Nolan Ryan

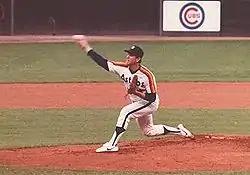
Ryan pitching for the Astros in 1983

On July 9, 1972, Ryan struck out three batters on nine pitches in the second inning of a 3–0 win over the Boston Red Sox; he became the seventh American League pitcher to accomplish the immaculate inning, and the first pitcher in Major League history to accomplish the feat in both leagues (on April 19, 1968, he had struck out three batters on nine pitches in the second inning of a 2–1 win over the St. Louis Cardinals, becoming the eighth National League pitcher and the 14th pitcher in Major League history to accomplish the feat).